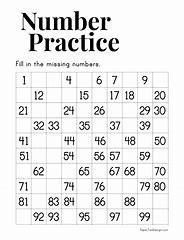
Brand: ON
Model: 100